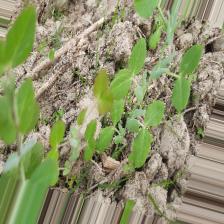
Label: Lentil Rust